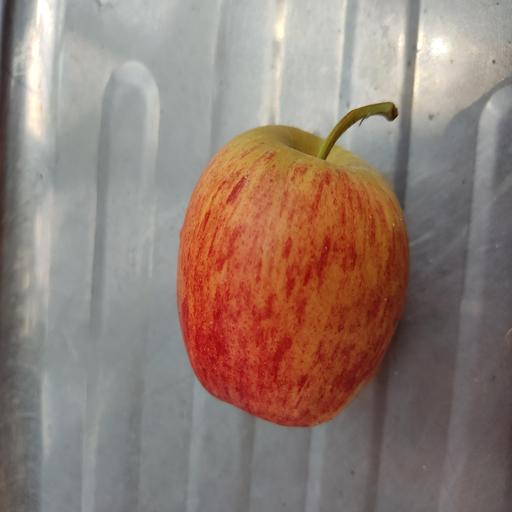
Crop type: Apple_Gala